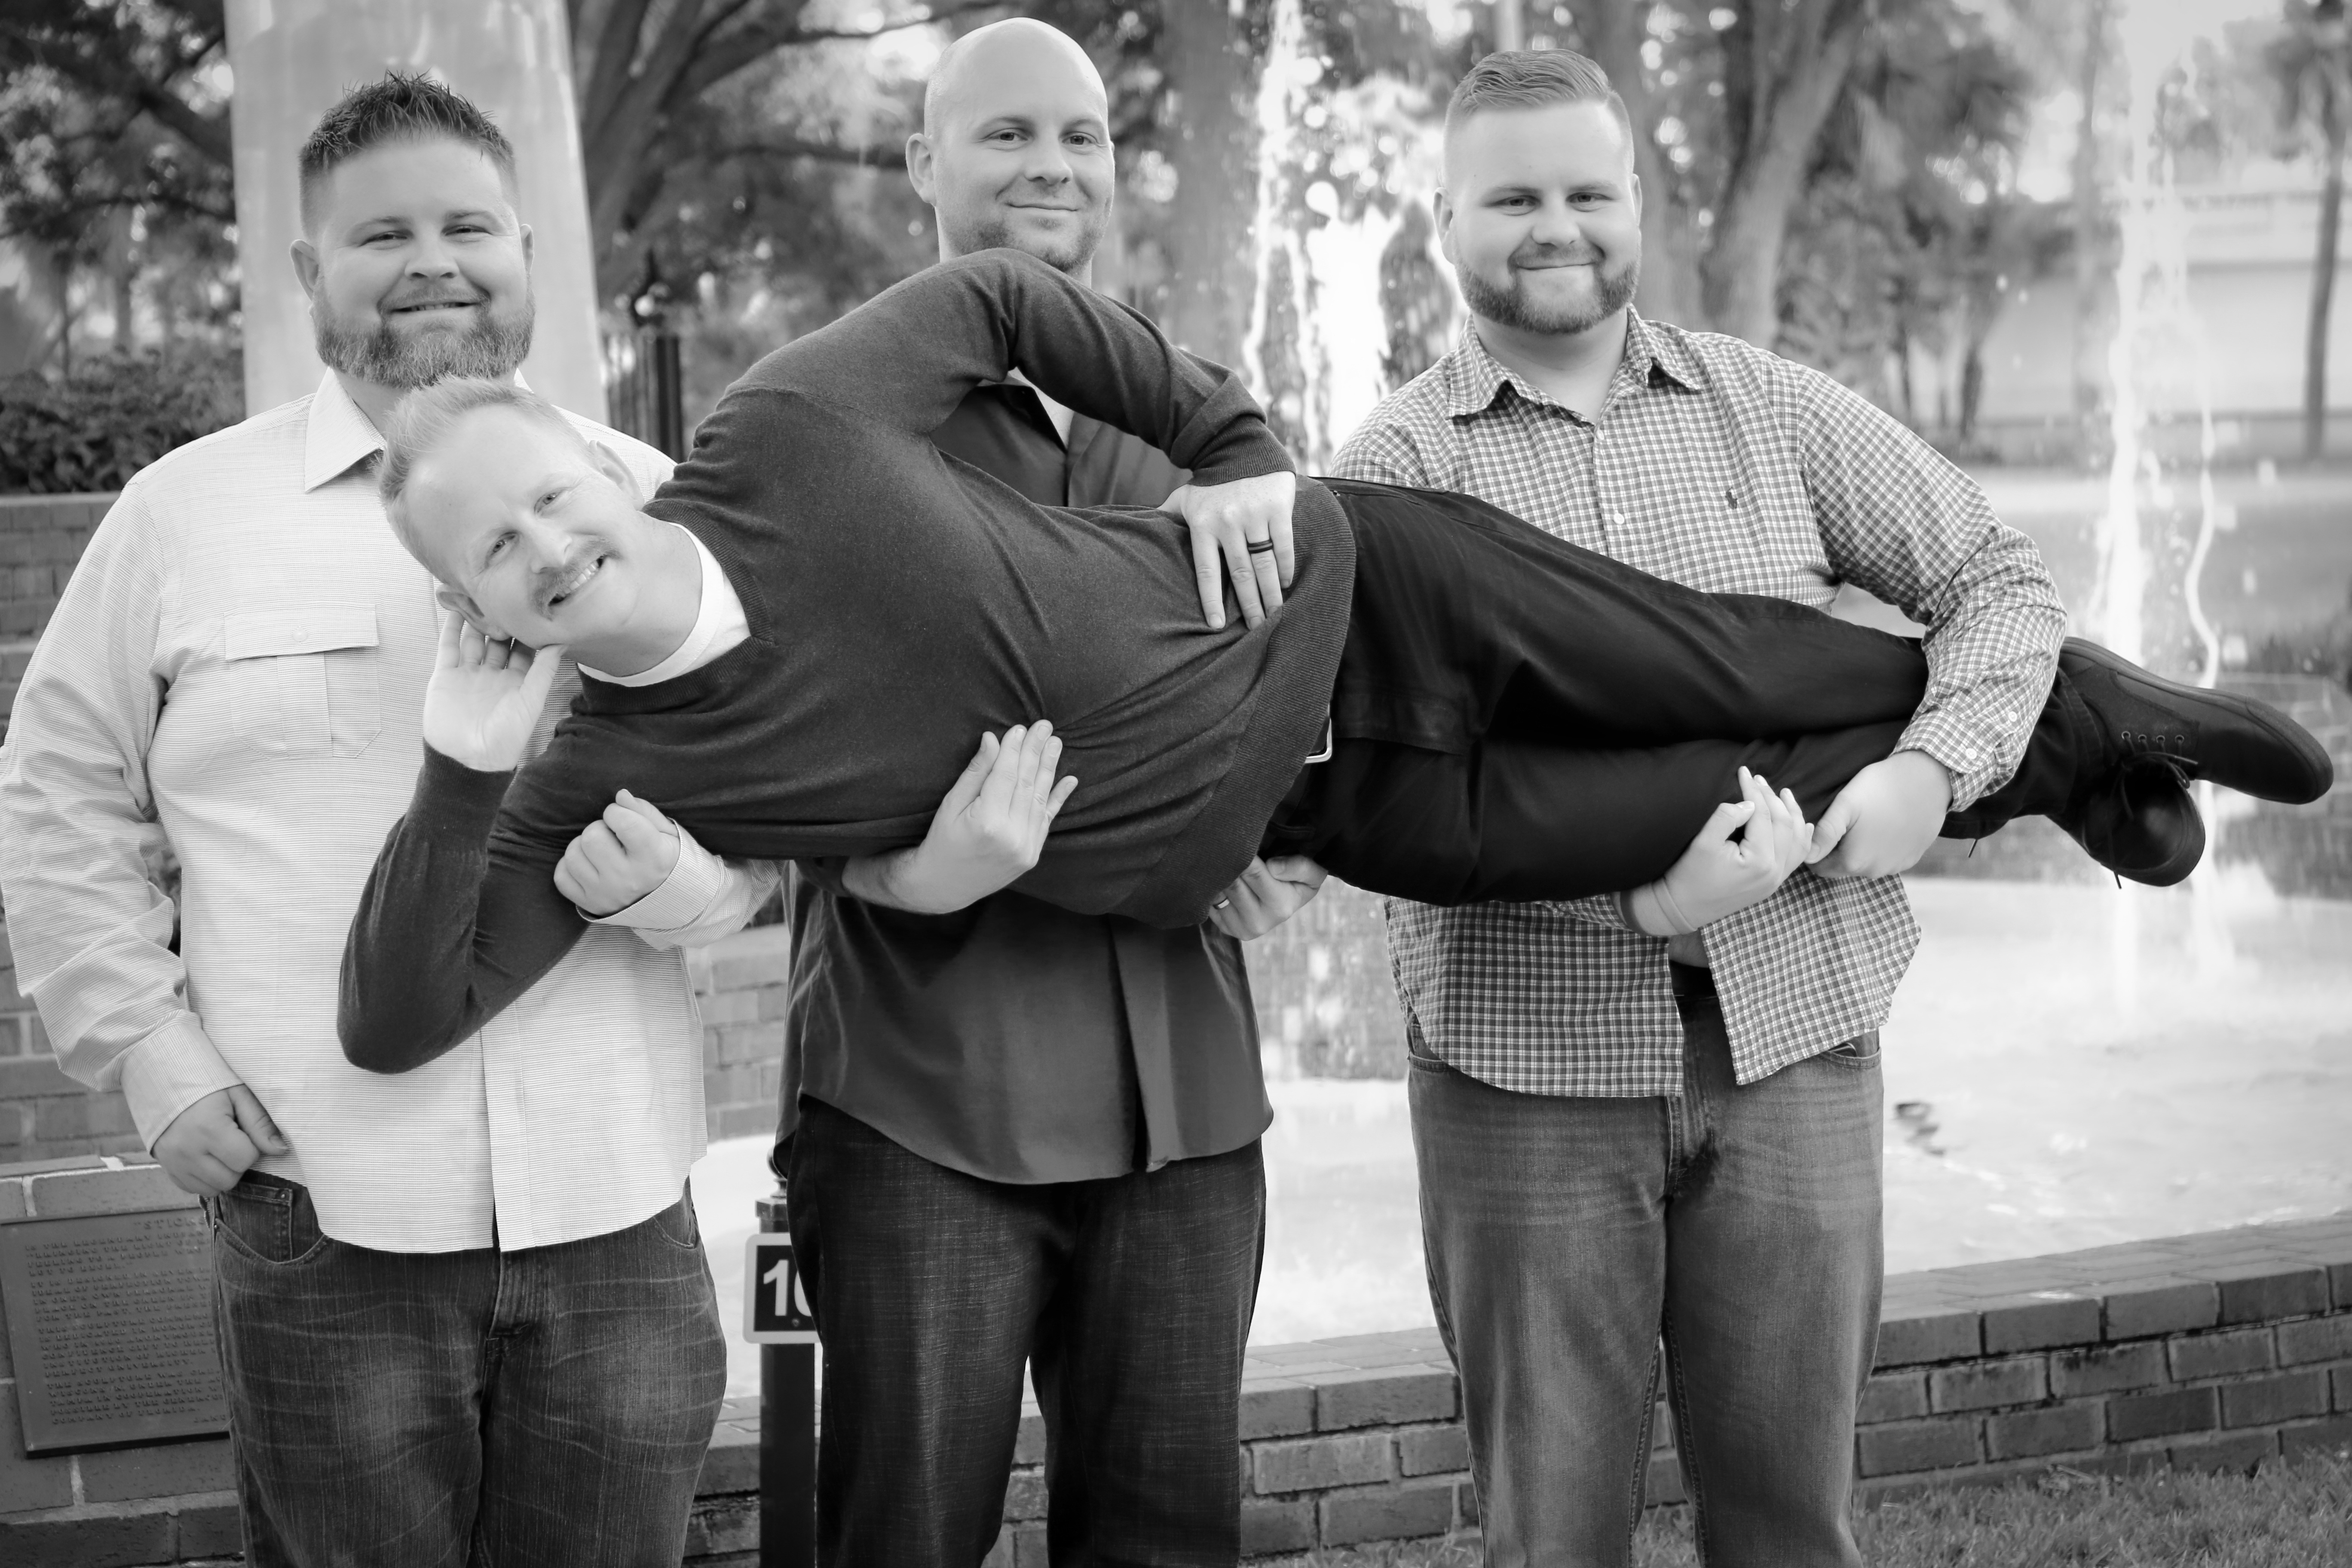
man, person, black and white, group, people, photography, monochrome, family, men, ceremony, photograph, brothers, adult, interaction, group of people, monochrome photography, portrait photography